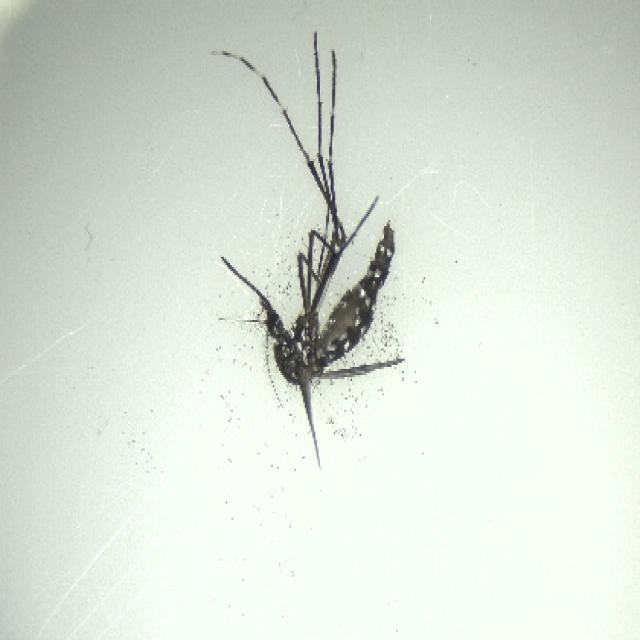
Species: aedes_albopictus